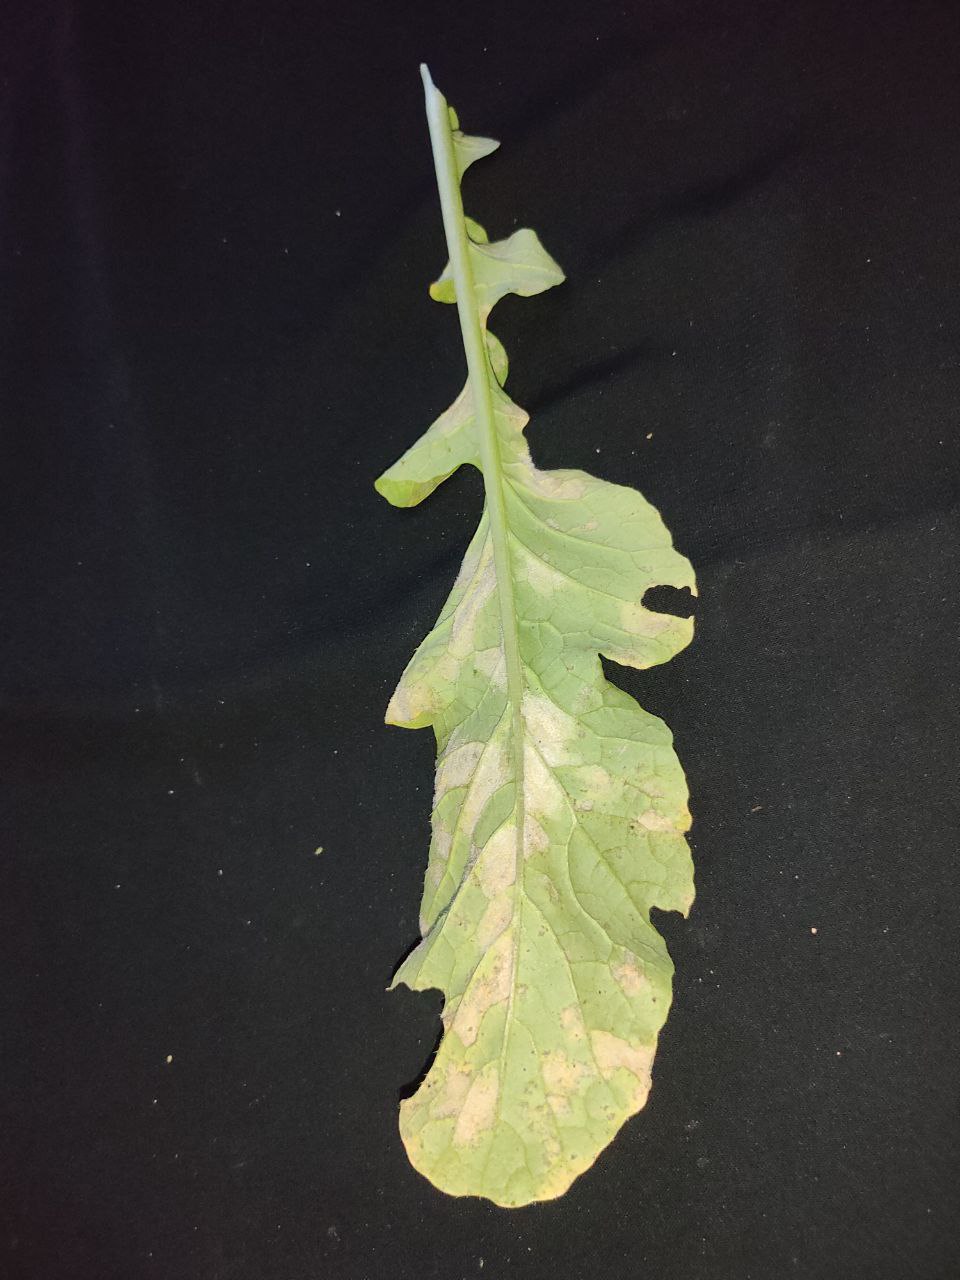
Label: Mosaic virus